Scouting in West Midlands

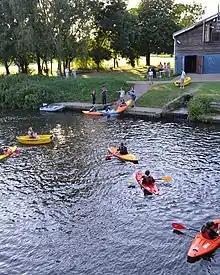
Warwick Sea Scouts taking part in Kayaking.

Shropshire Scout County is the Scout Association county covering the ceremonial county of Shropshire and providing activities for 3,000 Scouts. The county's 500 volunteer leaders in around 50 groups is led by several volunteer teams covering the different areas of the county's activity and led by a County Commissioner, Dexter Williams. The County is divided into three districts: